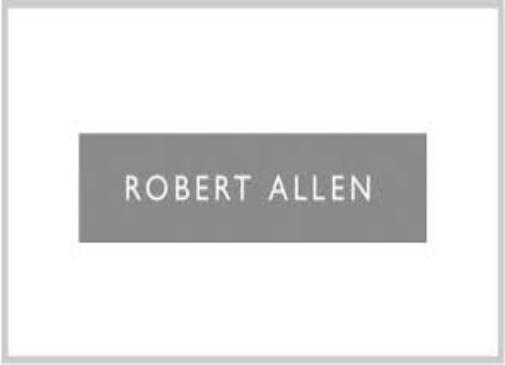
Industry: Clothes